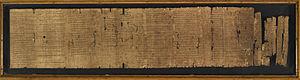
La Constitution des Athéniens est une œuvre antique d'Aristote, décrivant le régime politique dans l'Athènes antique.